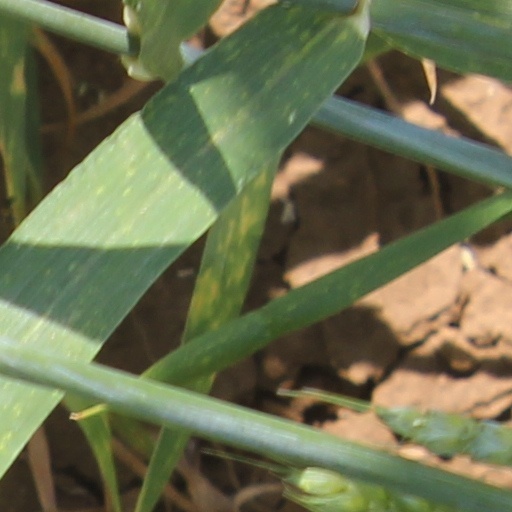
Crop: wheat